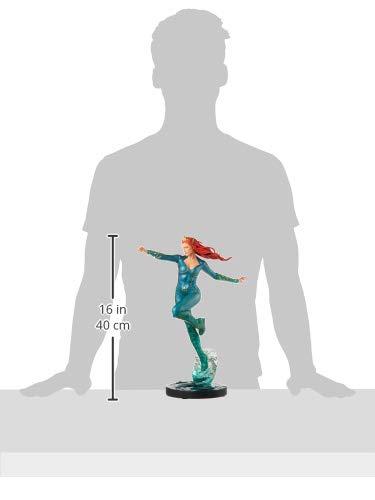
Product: DC Collectibles Aquaman Movie: Mera Resin Statue
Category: Toys & Games | Collectible Toys | Statues, Bobbleheads & Busts | Statues
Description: Deluxe 12" Polynesian statue.
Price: $99.95
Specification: ProductDimensions:5x5x12inches|ItemWeight:4pounds|ShippingWeight:4.35pounds(Viewshippingratesandpolicies)|DomesticShipping:ItemcanbeshippedwithinU.S.|InternationalShipping:ThisitemcanbeshippedtoselectcountriesoutsideoftheU.S.LearnMore|ASIN:B07FNHGTMQ|Itemmodelnumber:JUN188984|Manufacturerrecommendedage:15yearsandup